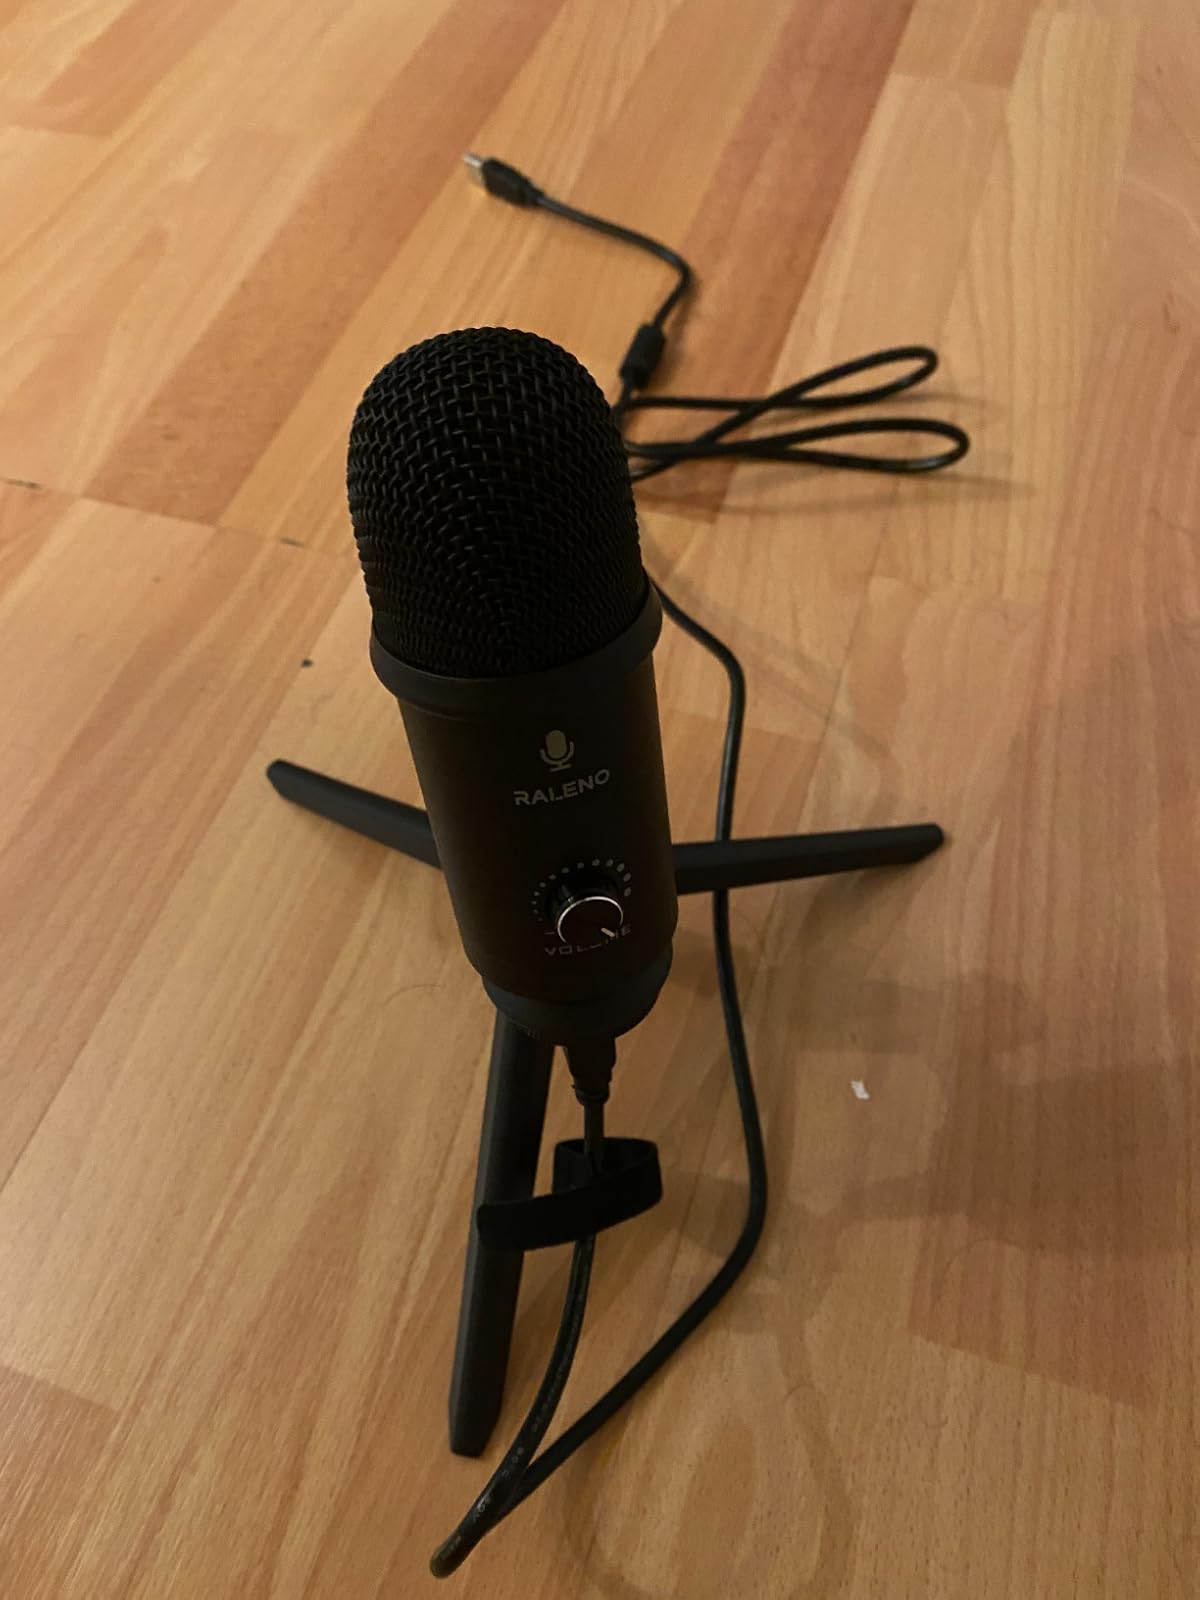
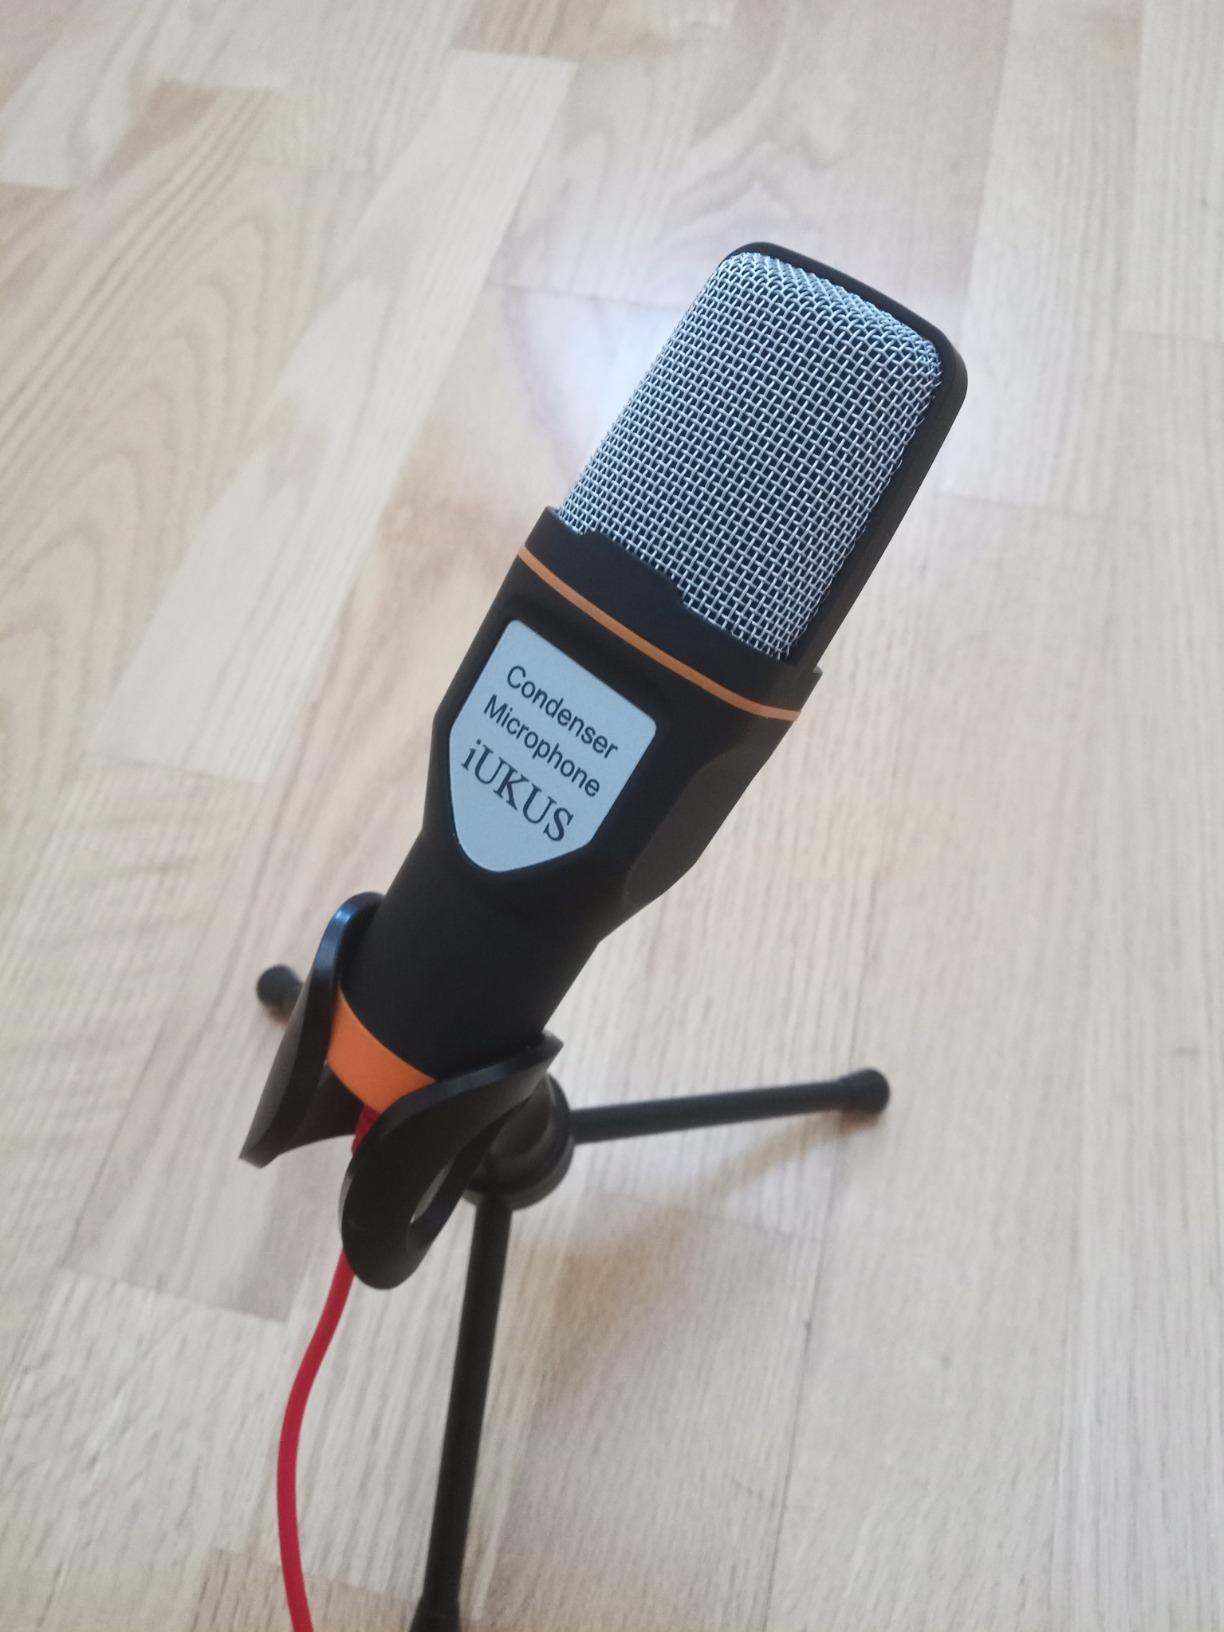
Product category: microphone
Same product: no